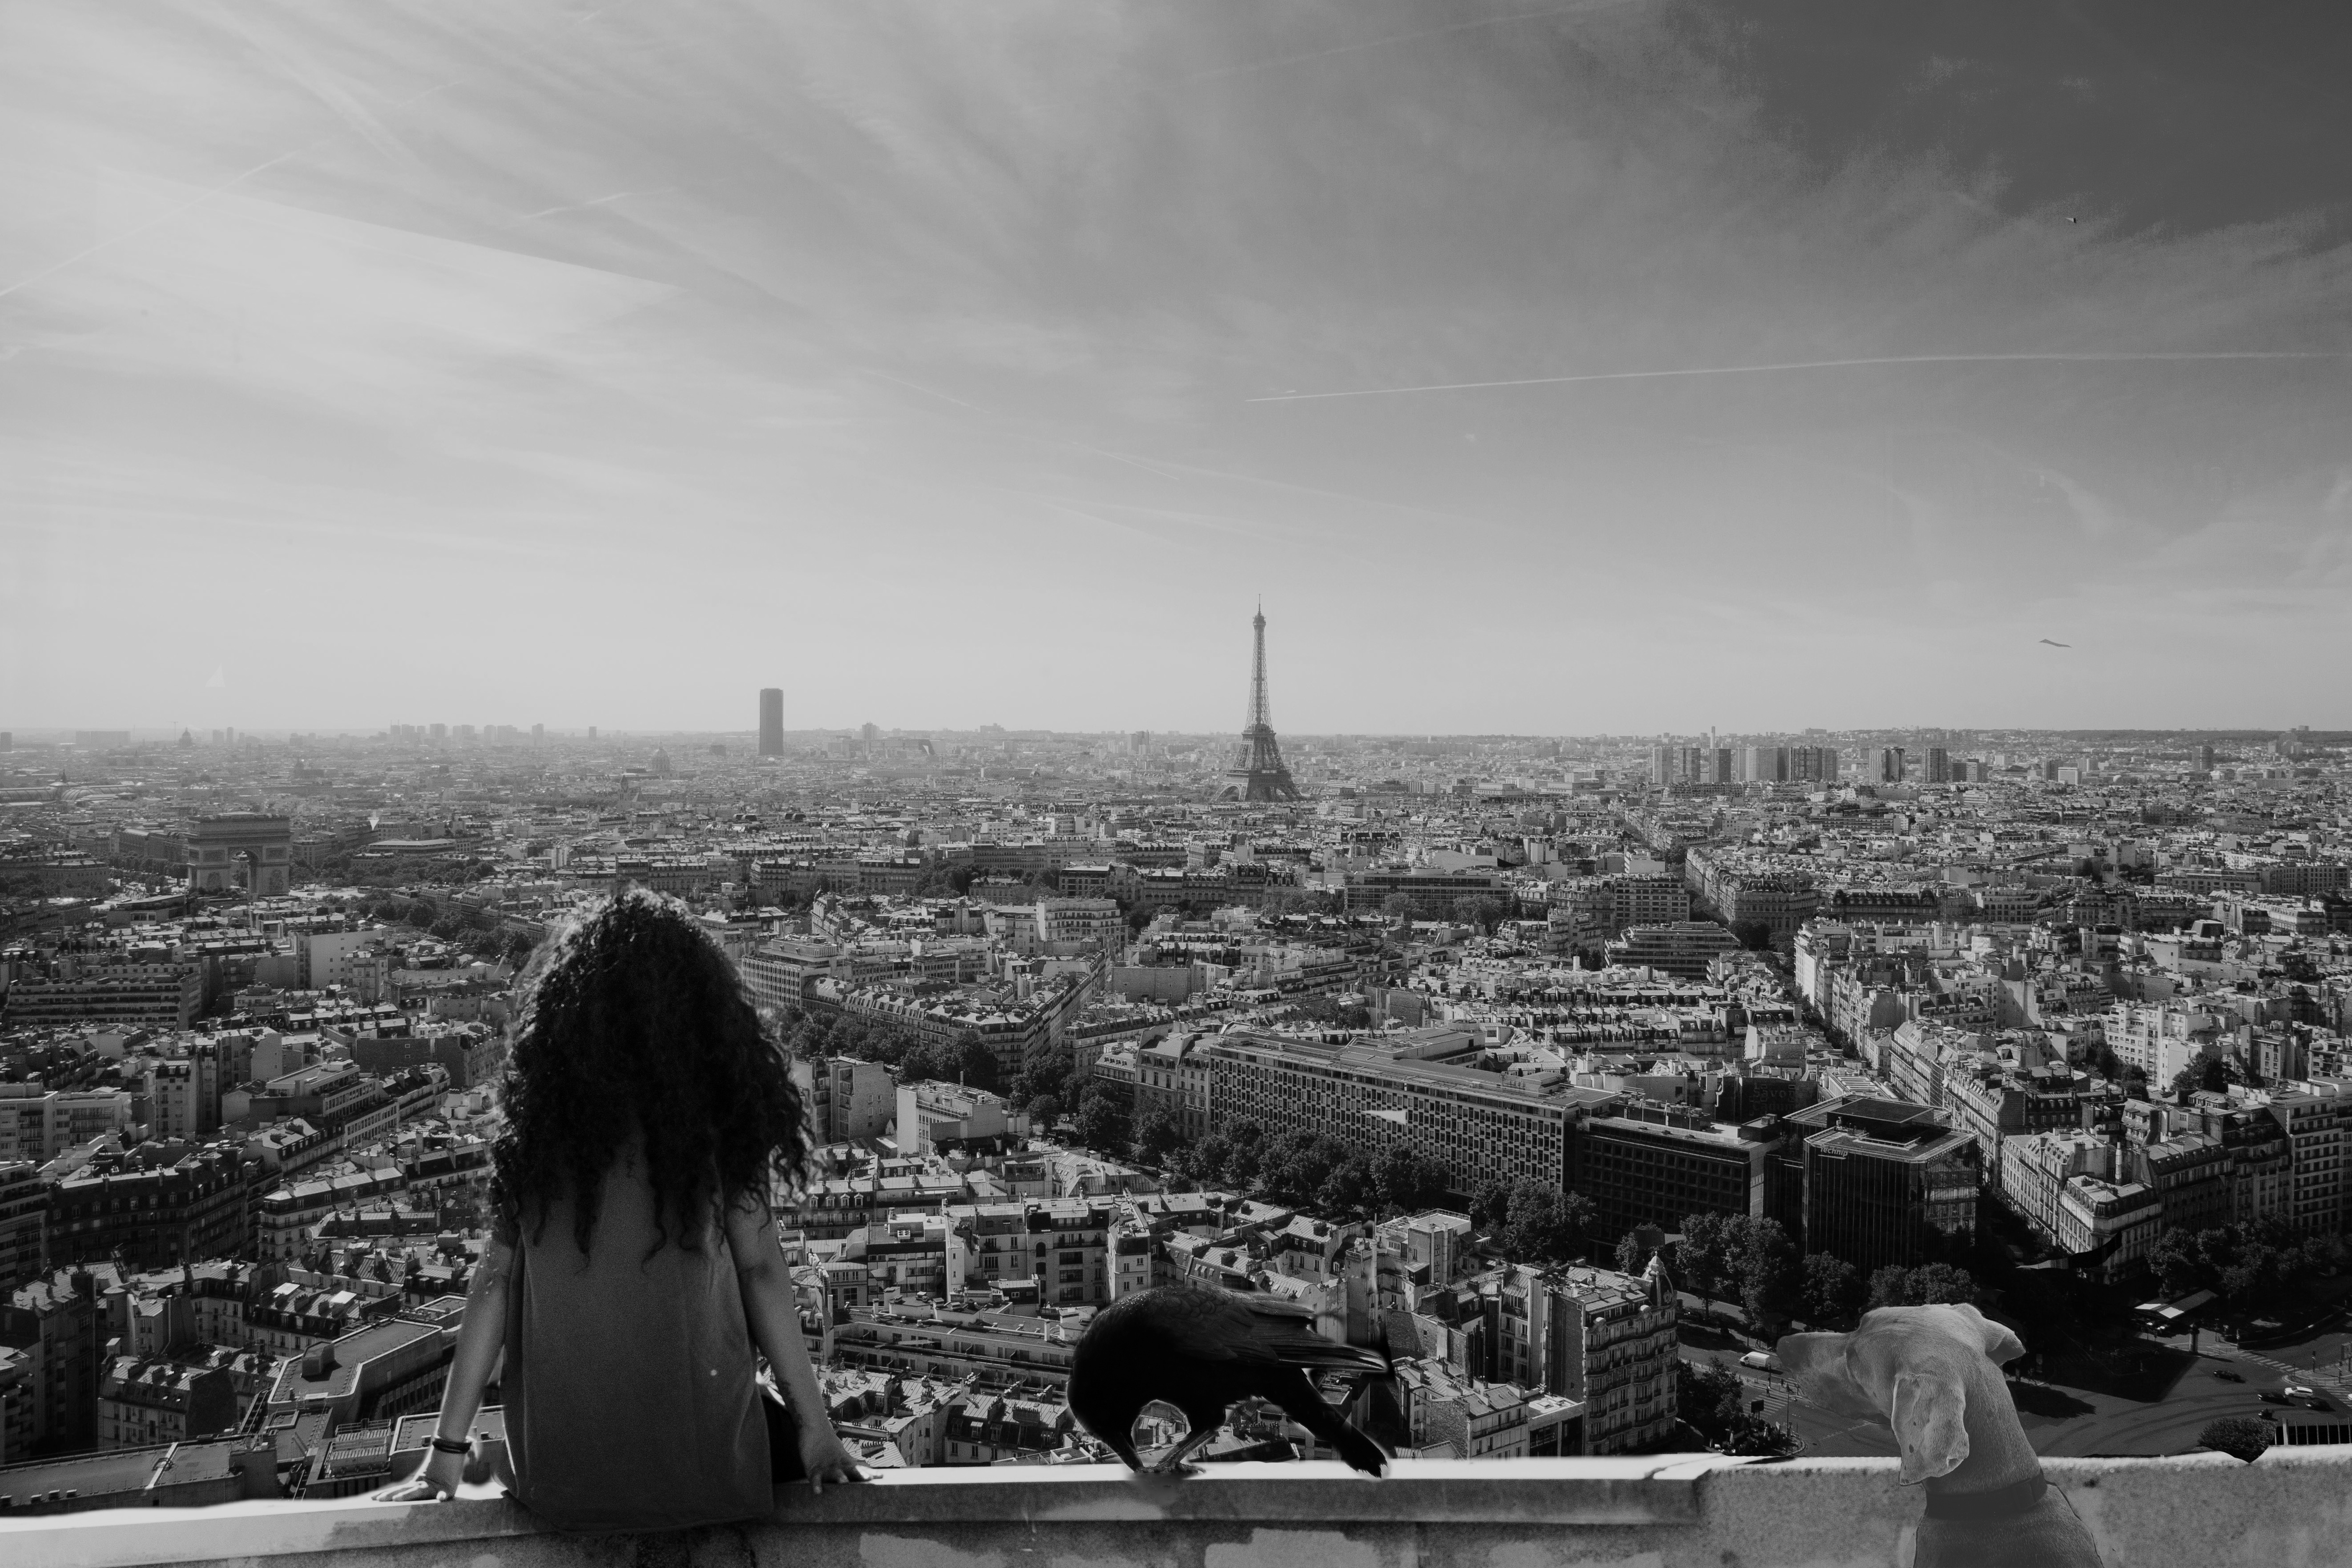
horizon, cloud, black and white, white, skyline, photography, city, cityscape, black, monochrome, temple, image, urban area, monochrome photography, human settlement